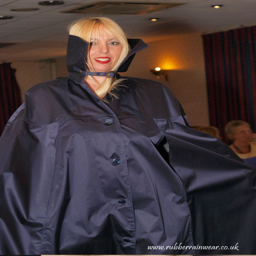
a lovely satin cape with an unusual collar .